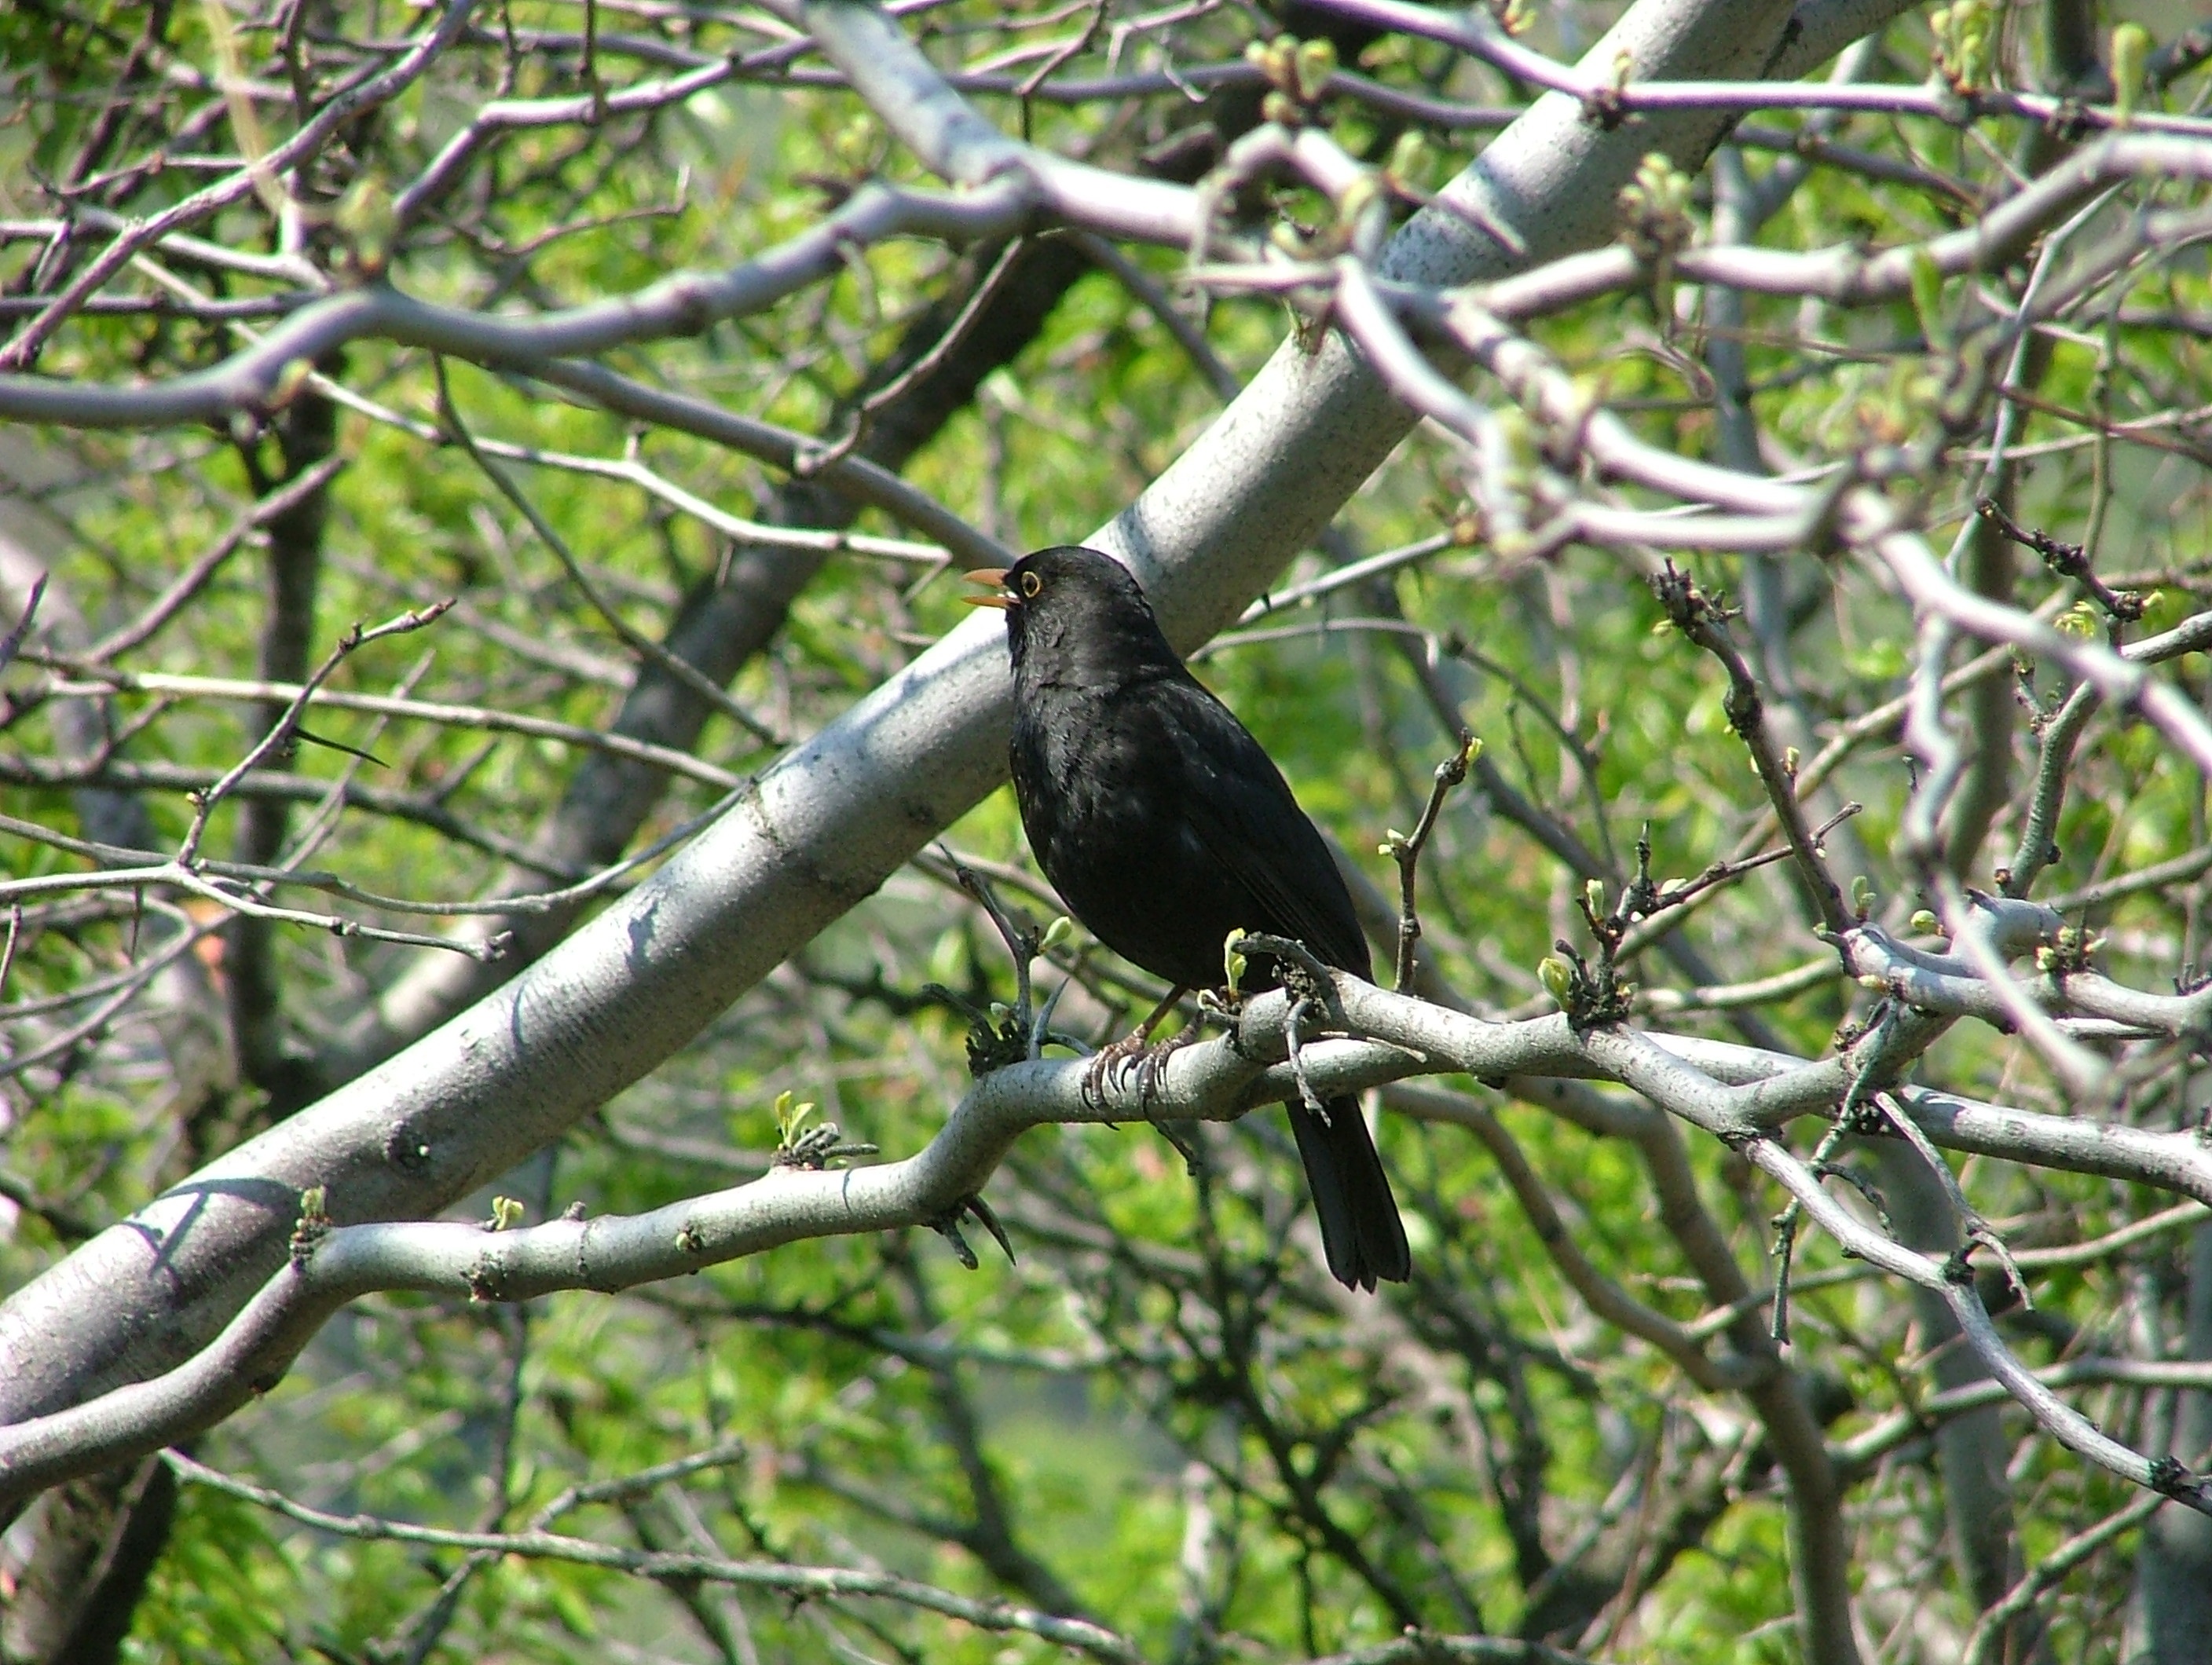
tree, nature, branch, bird, wildlife, fauna, twig, blackbirds, thrush, perching bird